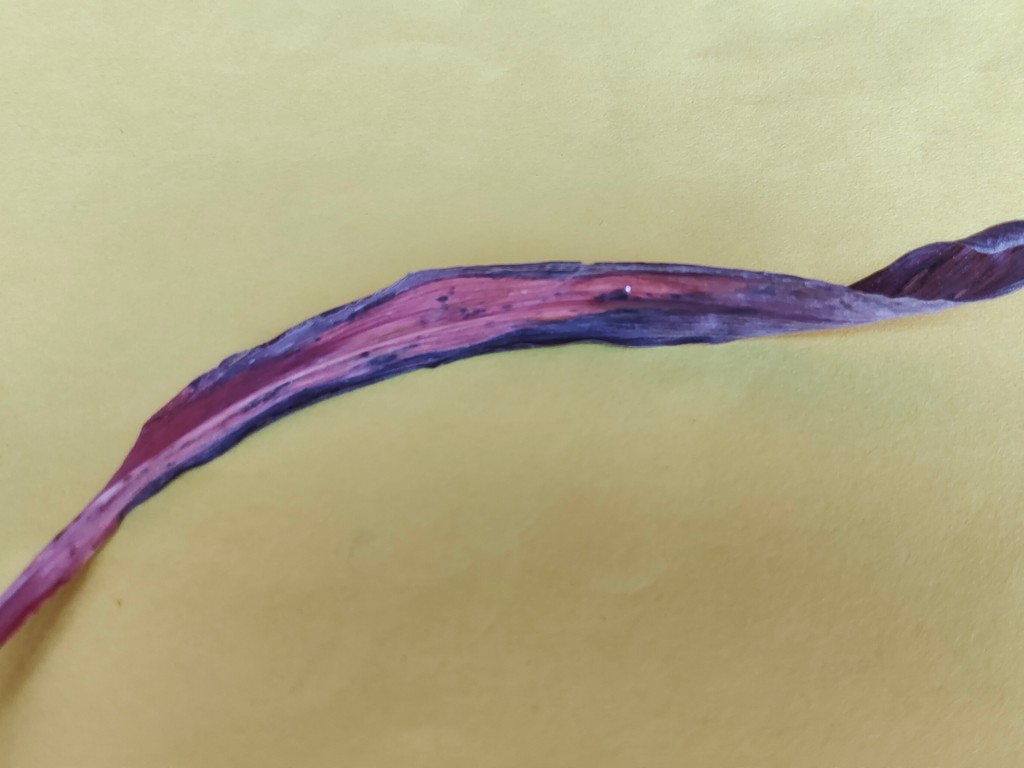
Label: Dried